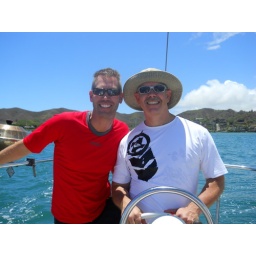
Greg at the helm sailing out to the sand bar in Kaneohe Bay.